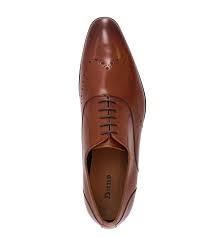
Label: Brogue